Britons in India

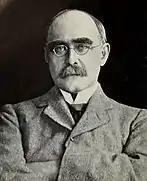
Author Rudyard Kipling

As the Company came to rise in Indian politics, a greater level of contemptuousness became apparent amongst Britons, and they came to isolate themselves to a substantial extent from the local population. The trauma of dominating a colonised population was a factor in pushing some British officials to isolate themselves from Indians' day-to-day life; the failed 1857 Rebellion also played a role in encouraging tensions and racism, as it increased fear of the locals. The rise of evangelicalism, encouraging negative views of non-Christian cultures, was another factor. However, children raised in India were fonder of the local culture, and even though they were generally sent to Britain to receive education, they often returned as adults.